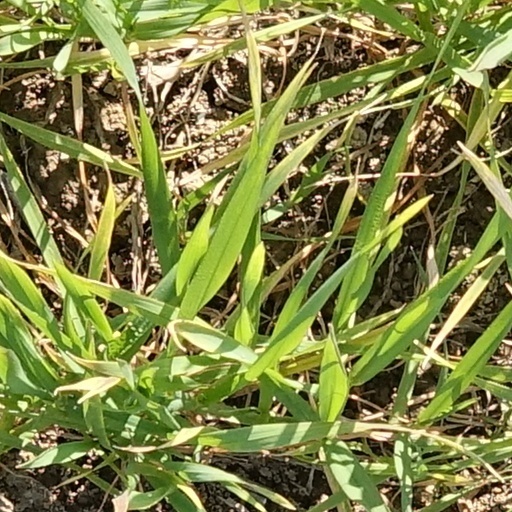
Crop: wheat